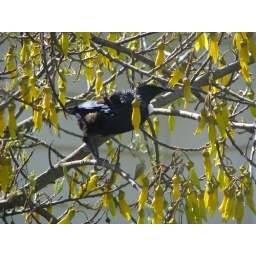
Tui bird in Kowhai tree